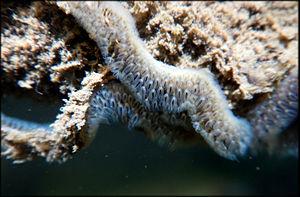
Bryozoaire (cristatella mucedo) trouvé vivant en colonies dans la Moyenne-Deûle dans le nord de la France (cette espèce fragile semble être apparue (ou réapparue là) après un apport d'eau d'exhaure provenant de la nappe
La Cristatelle, dont le nom scientifique est Cristatella mucedo est un petit animal aquatique colonial.